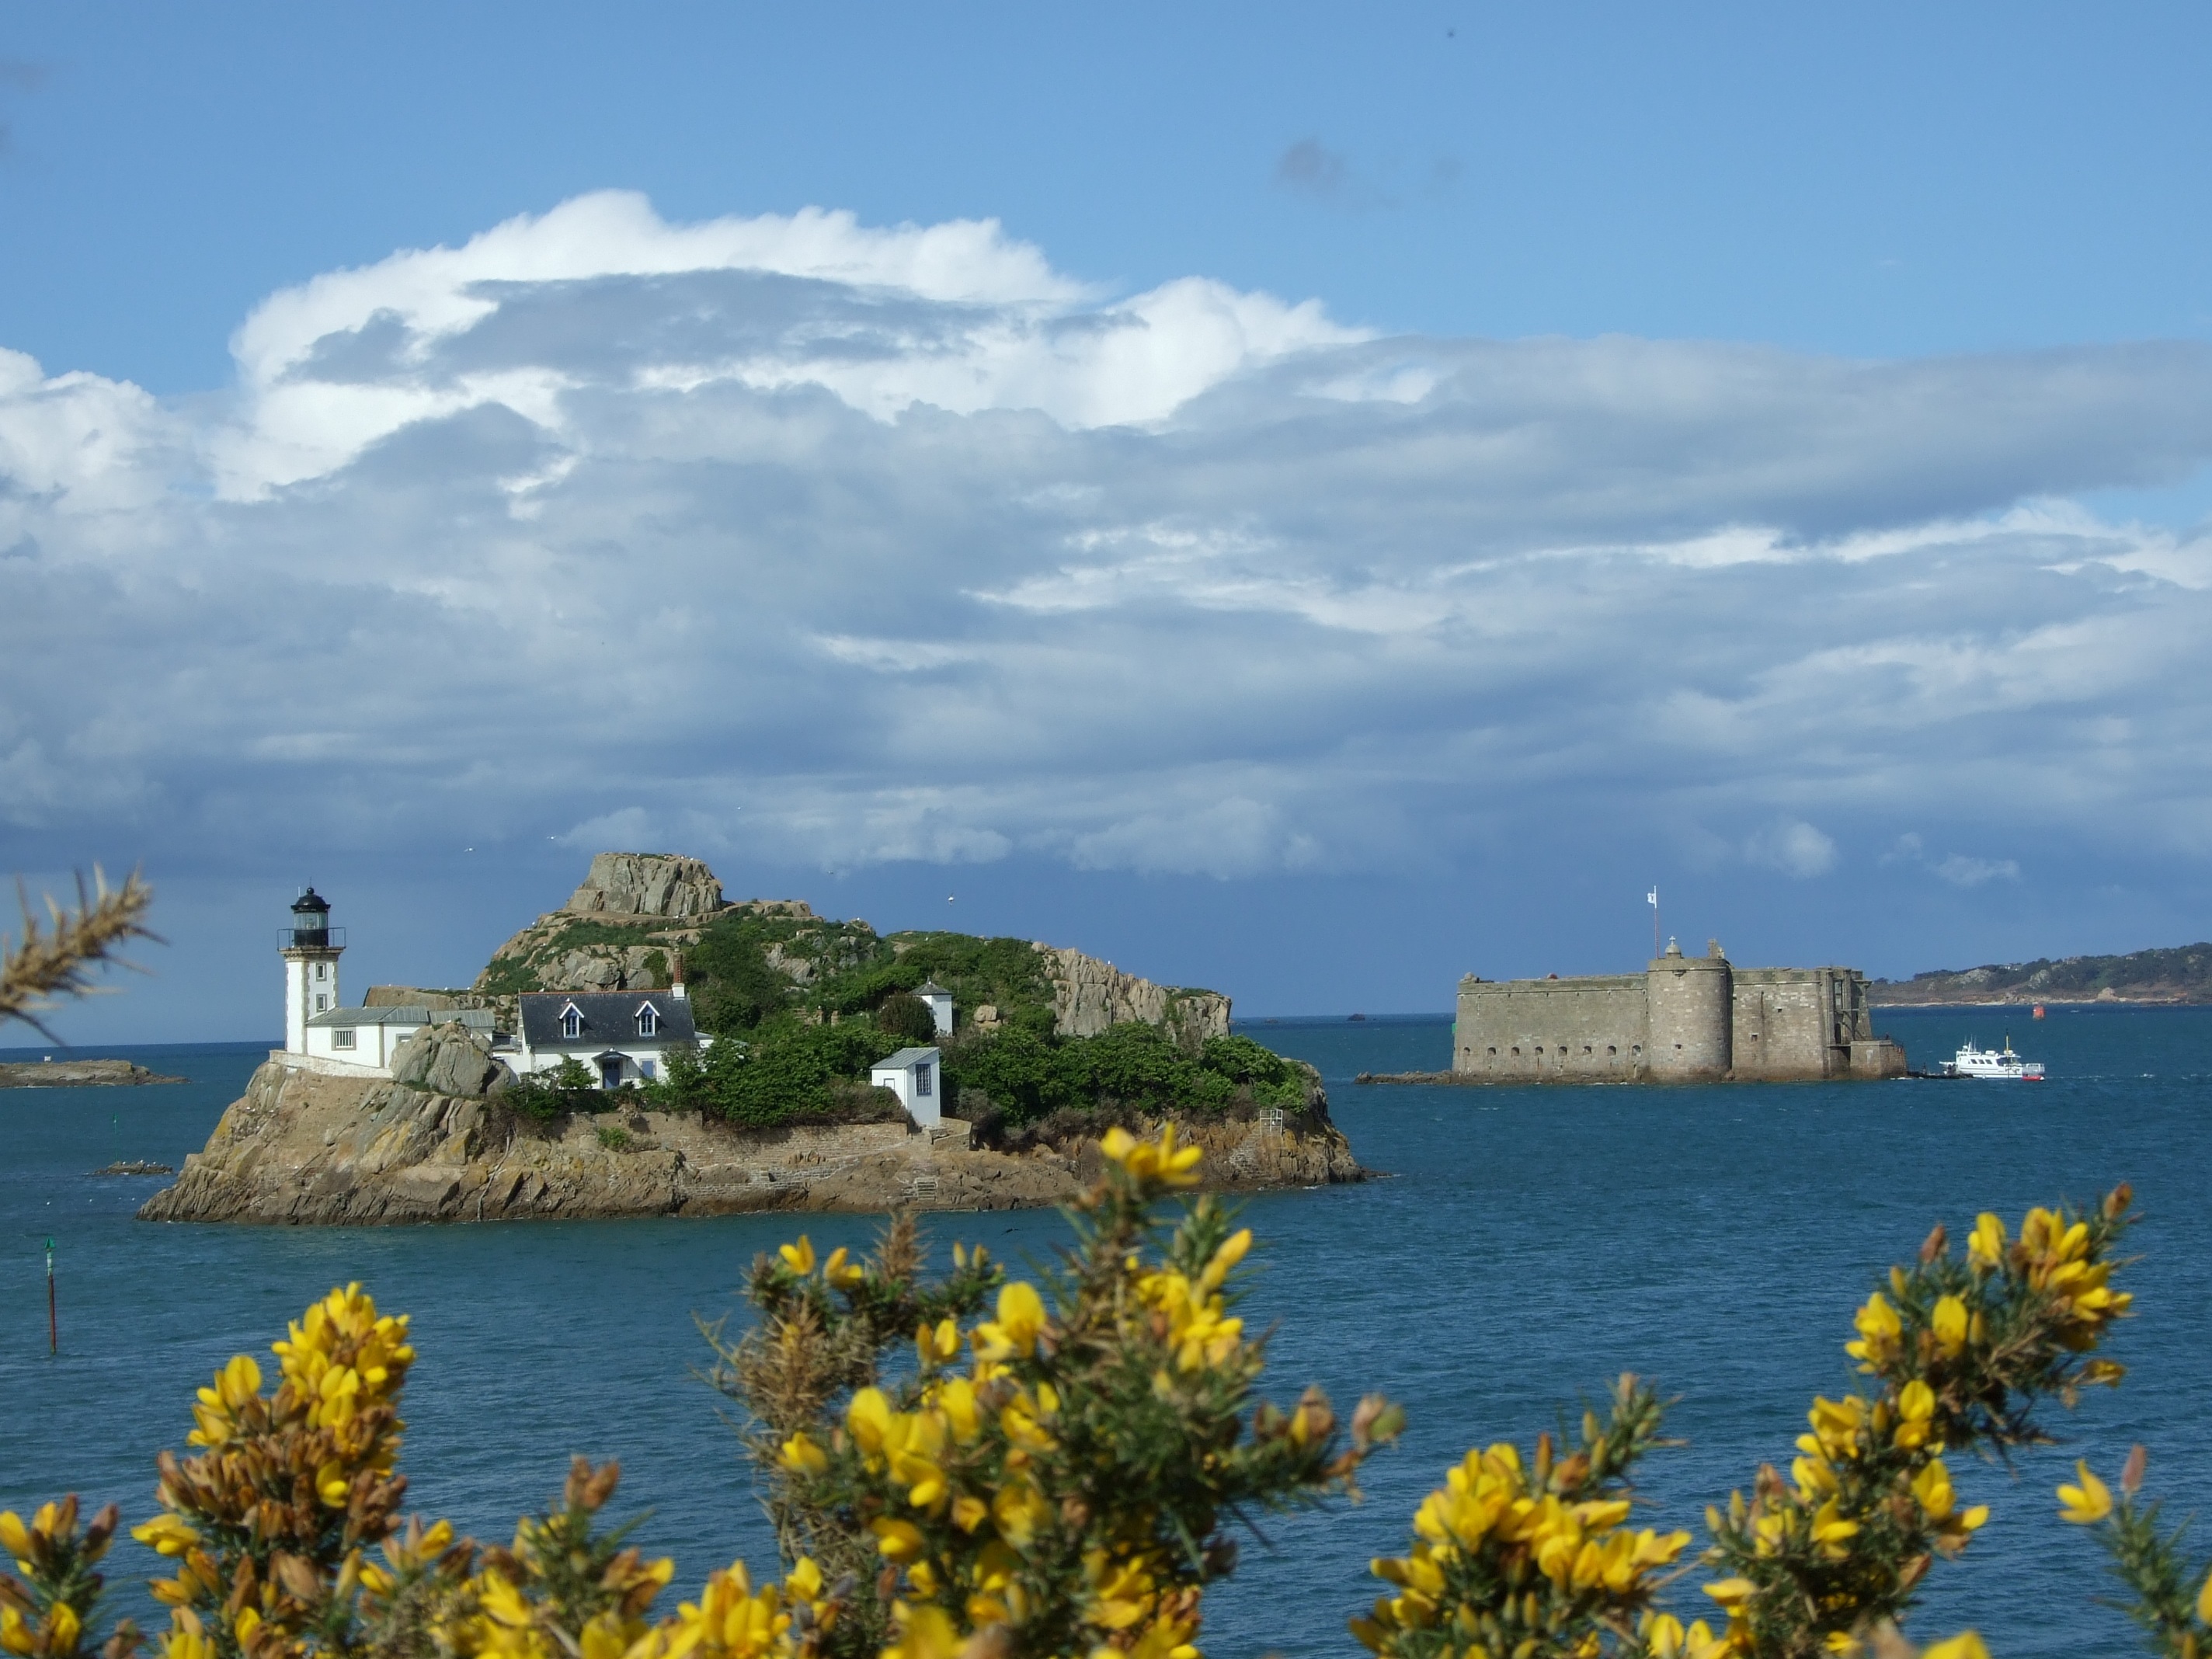
beach, landscape, sea, coast, ocean, horizon, cloud, shore, flower, vacation, cliff, cove, tower, bay, island, tourism, terrain, cape, brittany, castle bull, carentec, geographical feature